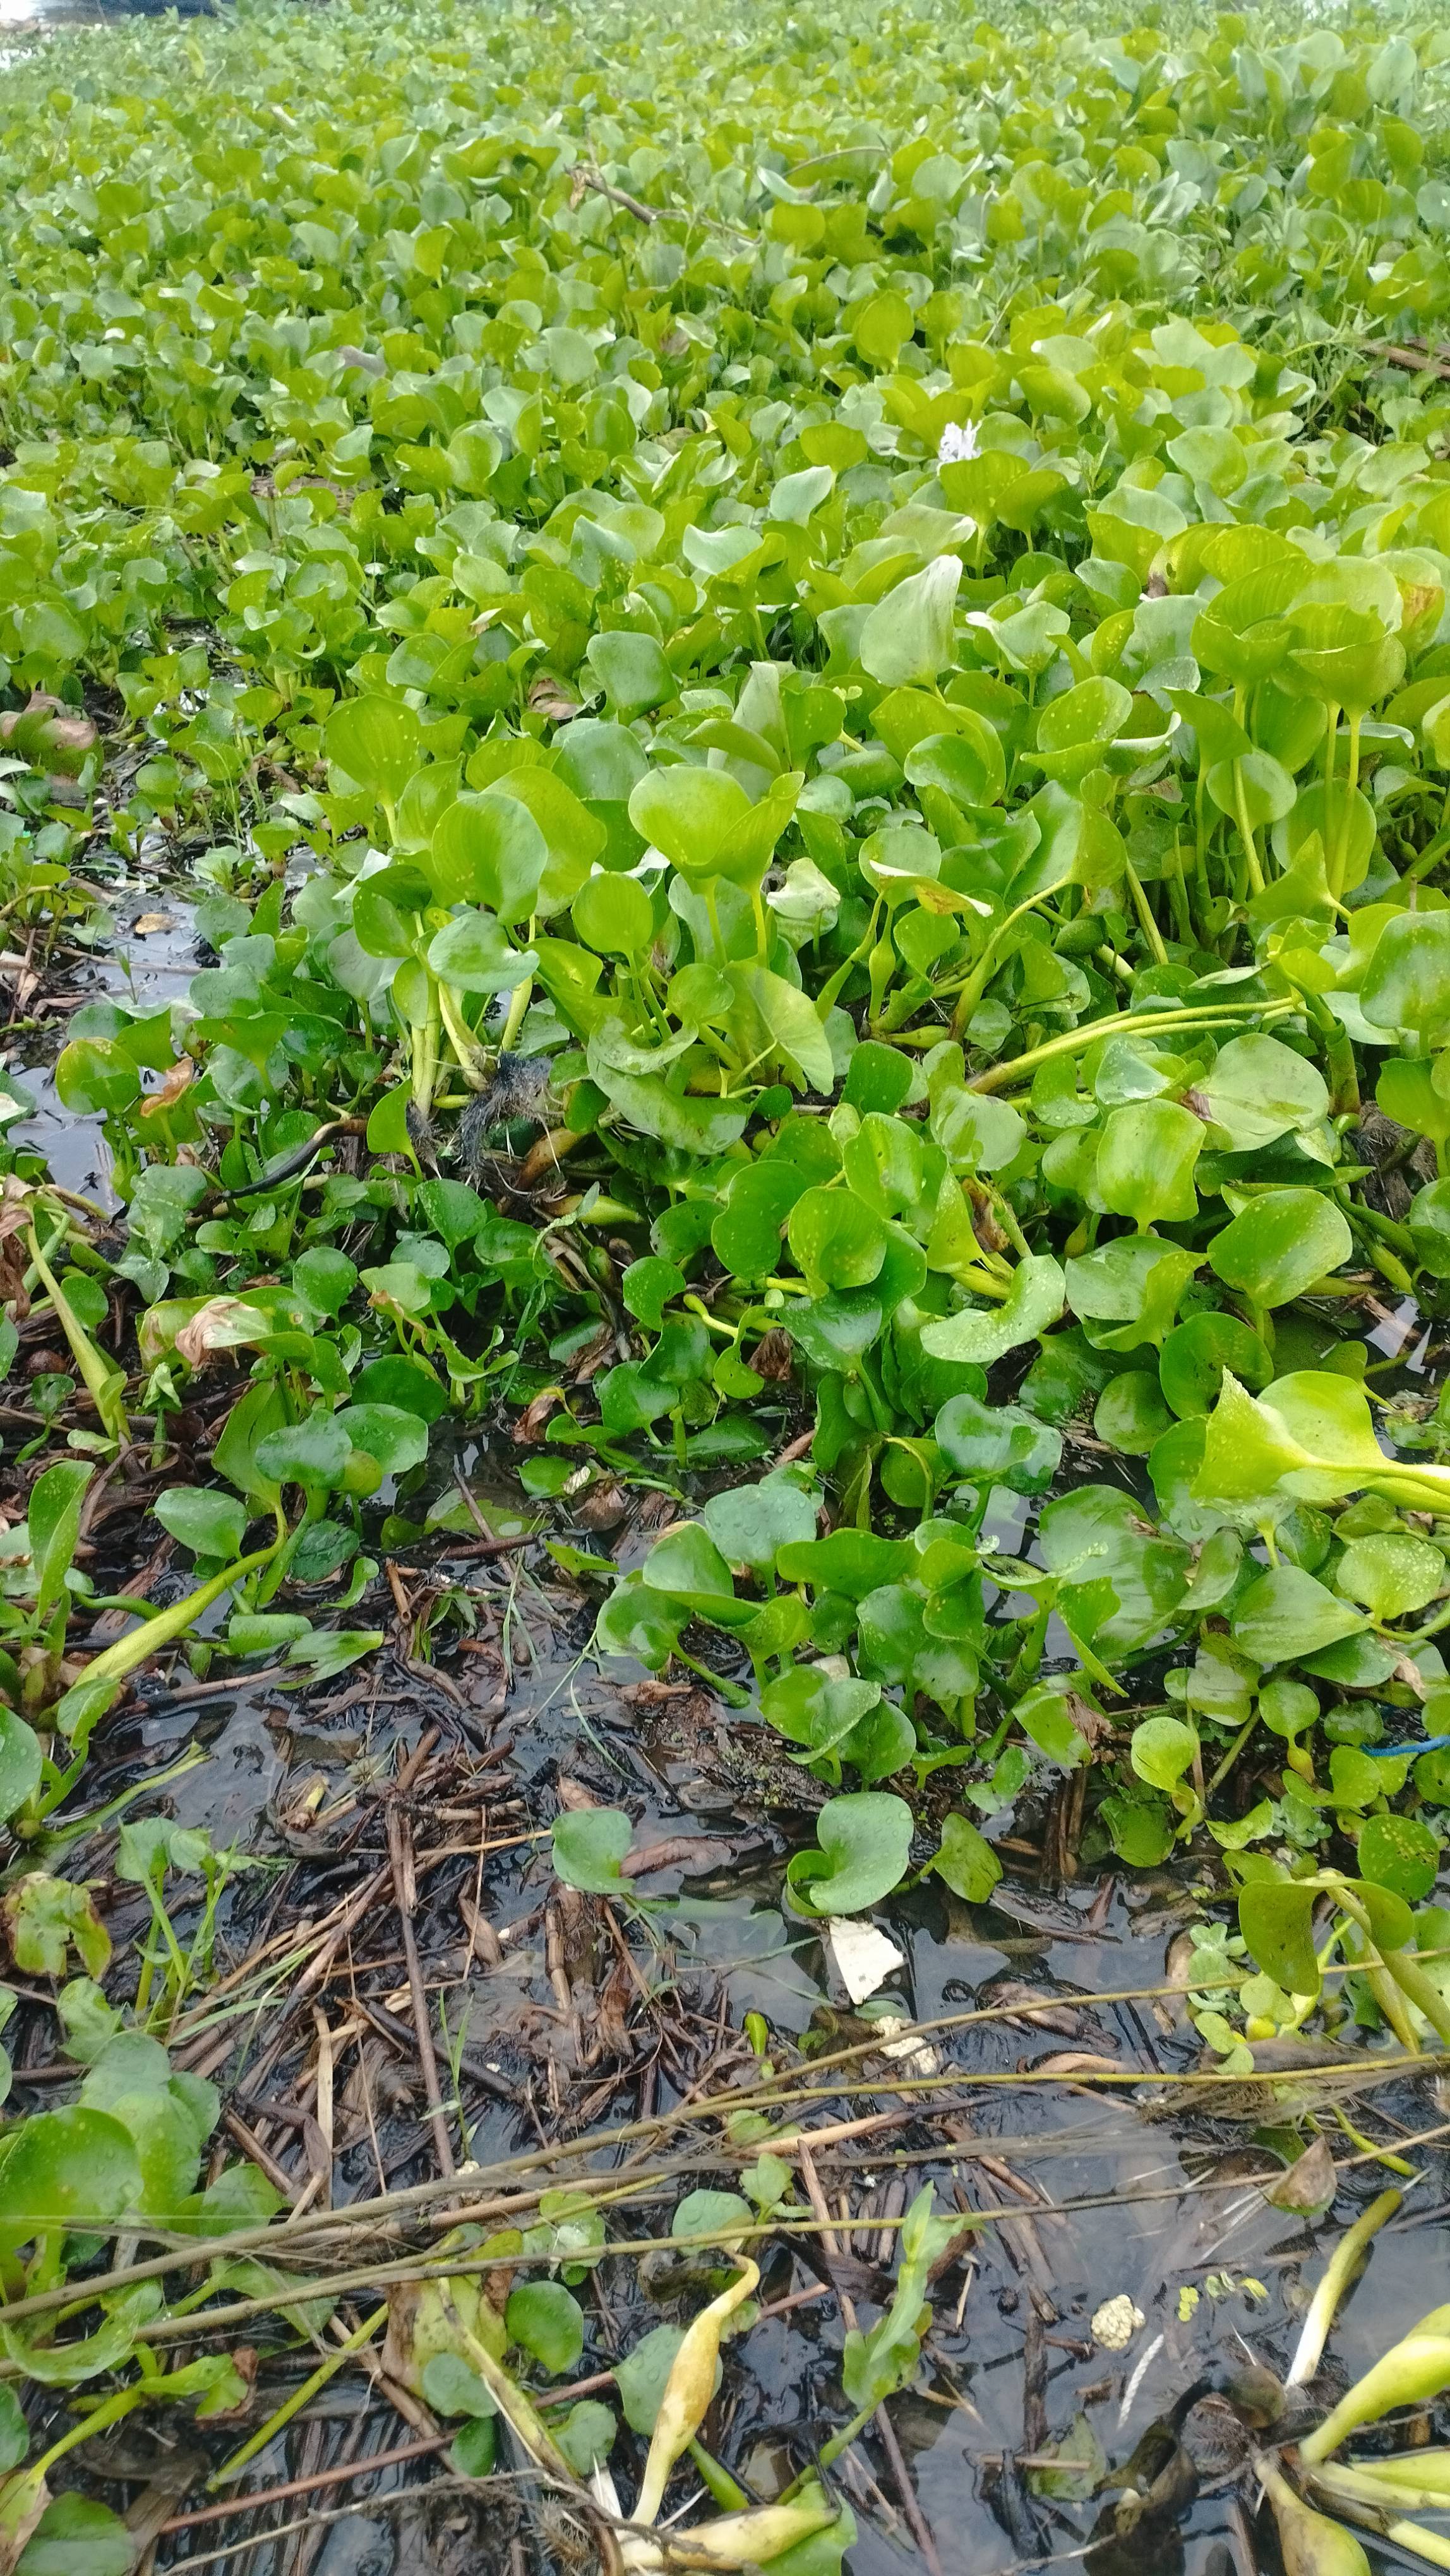
Species: Common Water Hyacinth (Eichornia crassipes)